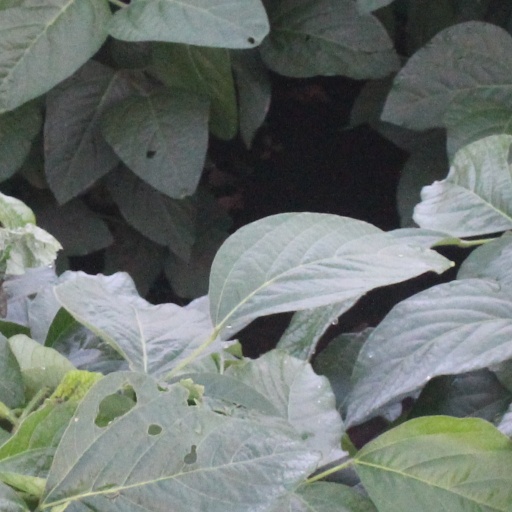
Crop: soybean